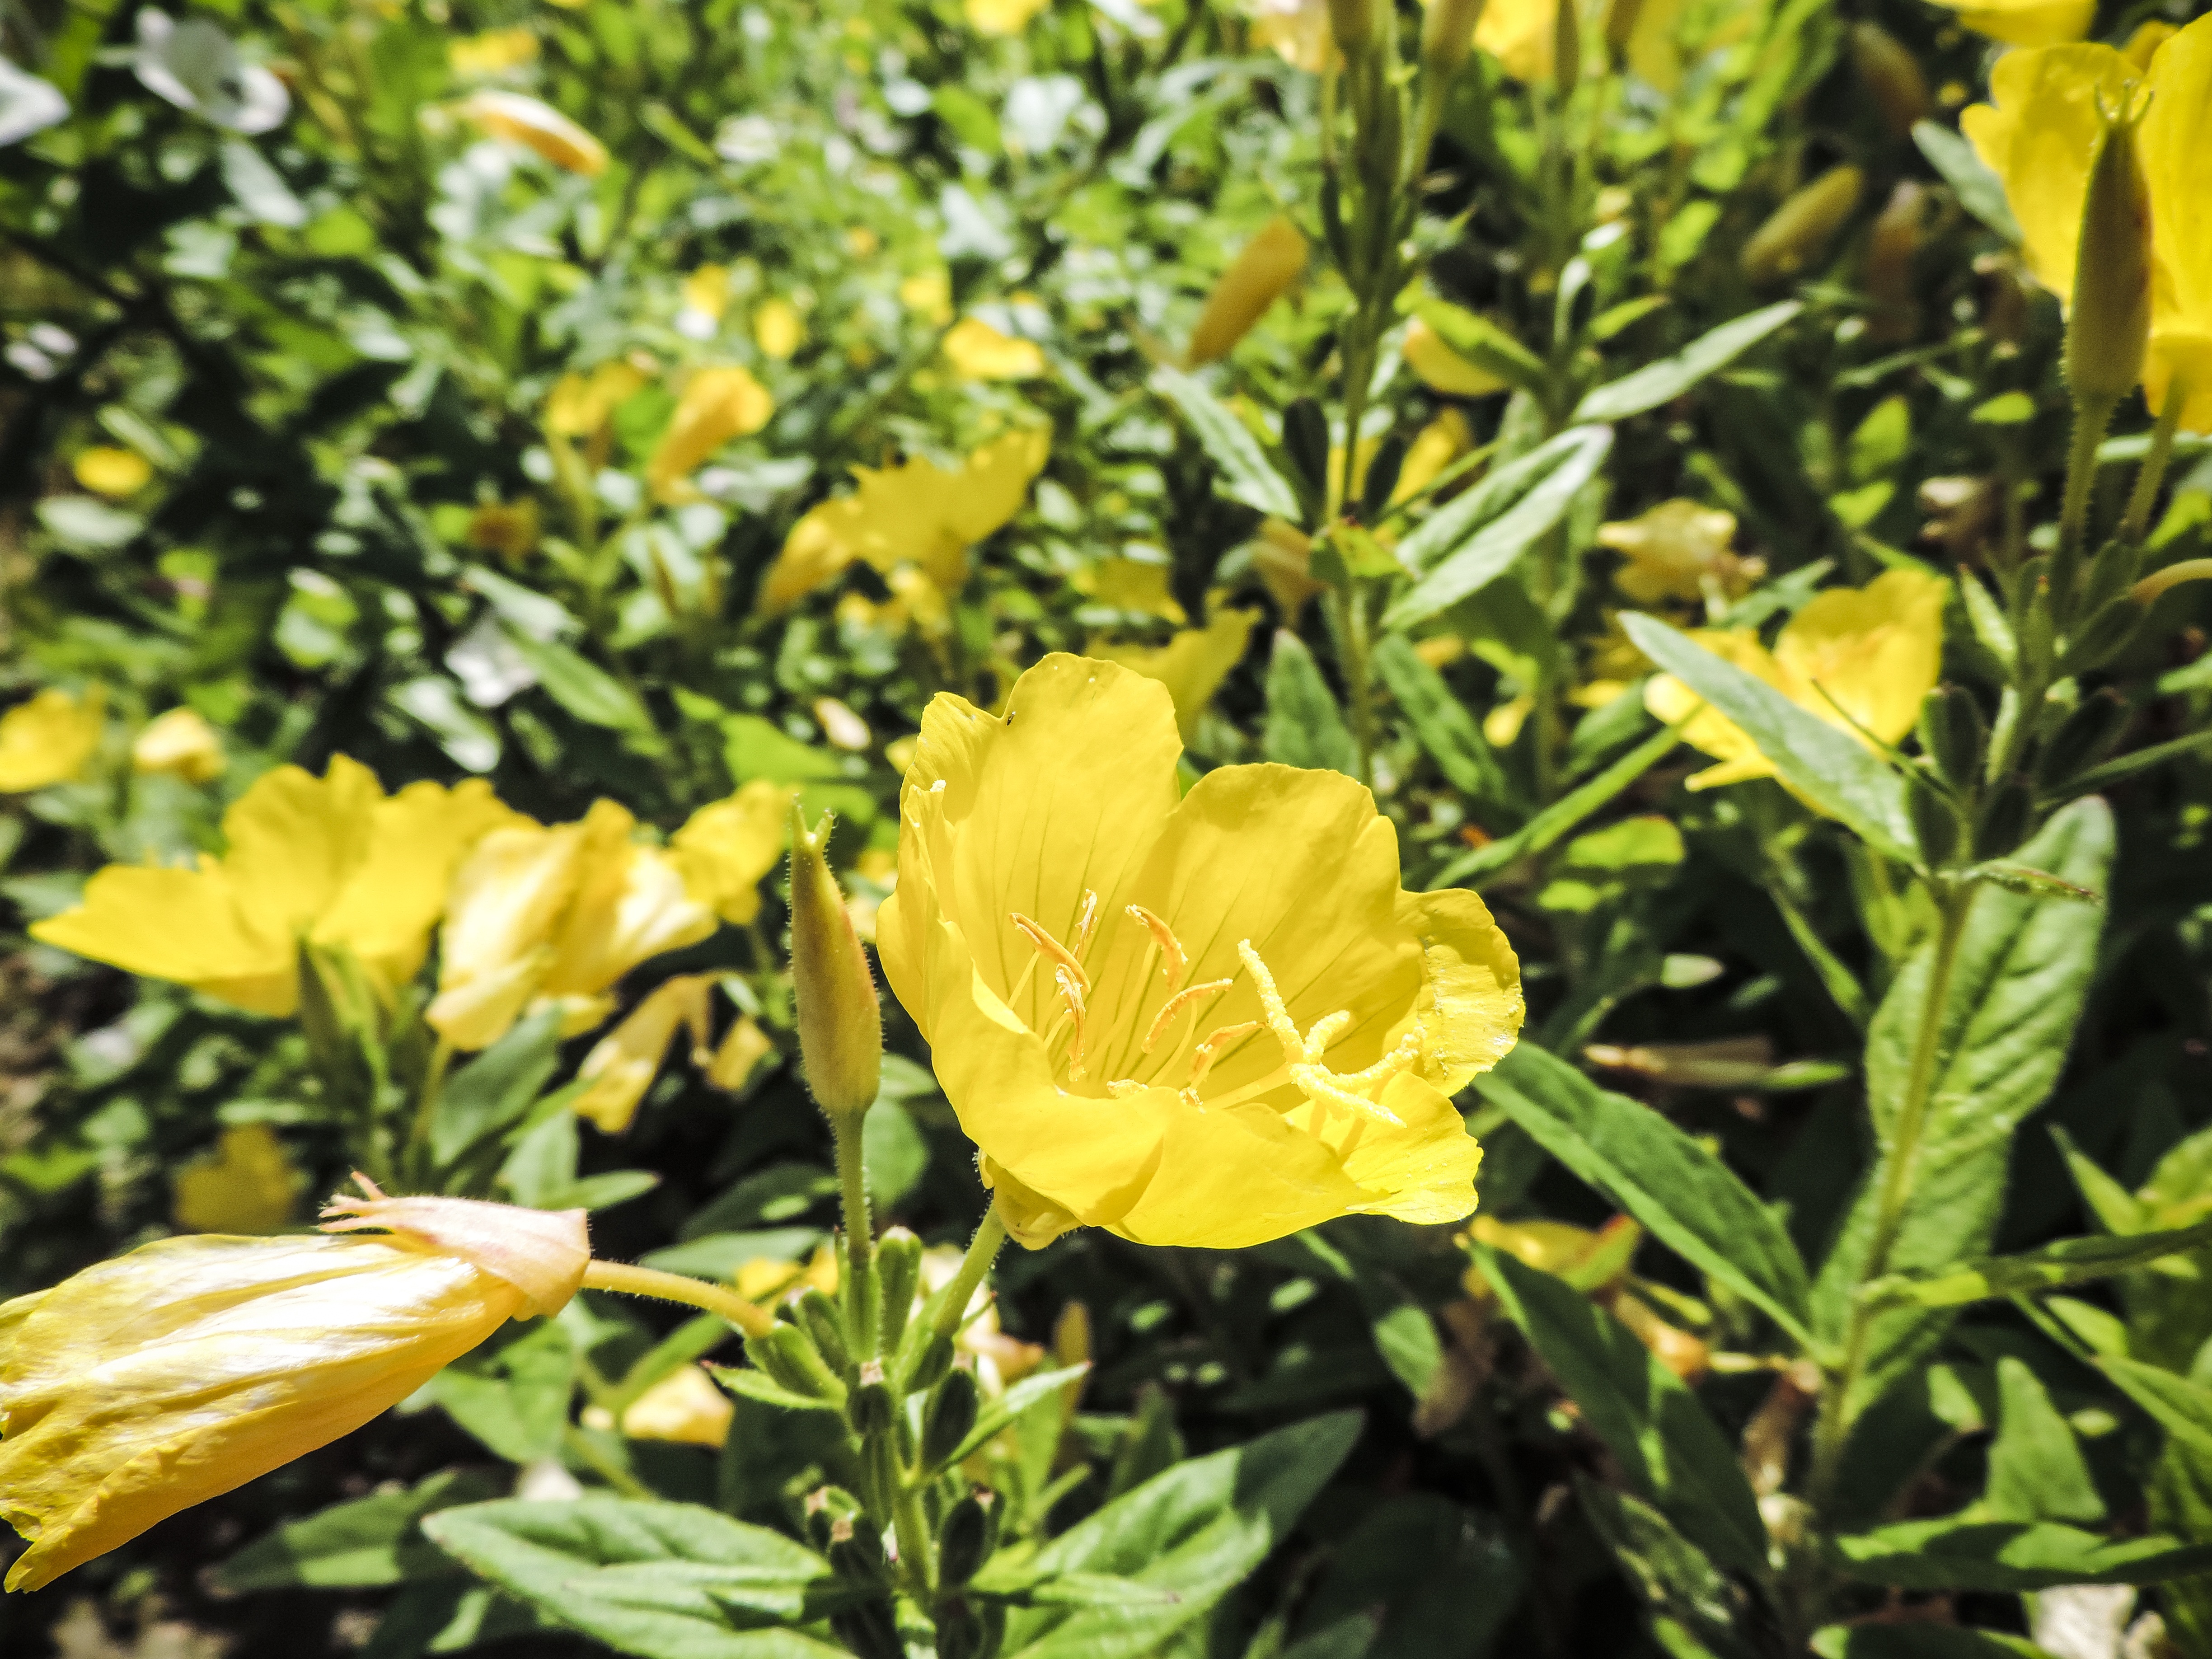
nature, plant, flower, bloom, pollen, spring, botany, yellow, garden, flora, wildflower, shrub, flourishing, evening primrose, flowering plant, the petals, land plant, large flowered evening primrose